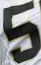
Number: 5